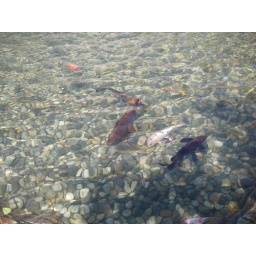
there are fish in the fountain at the grove, which is a Disney-esque open air mall next the the farmers market